2003 United States smallpox vaccination campaign

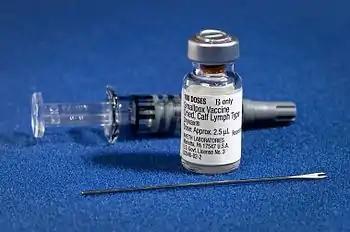
Smallpox vaccine

The 2003 United States smallpox vaccination campaign was a vaccination program announced by the White House on 13 December 2002 as preparedness for bioterrorism using smallpox virus. The campaign aimed to provide the smallpox vaccine to those who would respond to an attack, establishing Smallpox Response Teams and using DryVax (containing the NYCBOH strain) to mandatorily vaccinate half a million American military personnel, followed by half a million health care worker volunteers by January 2004. The first vaccine was administered to then-President George W. Bush.